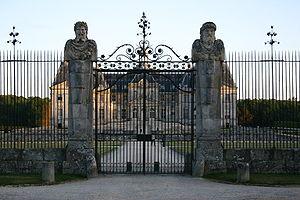
Le château de Vaux-le-Vicomte, situé sur le territoire de la commune française de Maincy, à 50 km au sud-est de Paris, près de Melun est un château du XVIIᵉ siècle, construit pour le surintendant des finances de Louis XIV, Nicolas Fouquet. Il appartient désormais à une branche cadette des marquis de Vogüé.